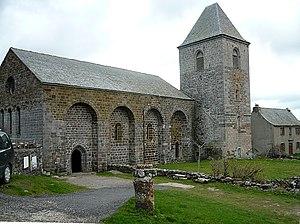
Église de l'ancien Hospice d'Aubrac (Saint-Chély-d'Aubrac - Aveyron).
L'église Notre-Dame-des-Pauvres est une église datant de la fin du XIIᵉ siècle, située en France dans le village d'Aubrac, dans le département de l’Aveyron en région Occitanie. Située à 1 310 mètres d'altitude, l'église est un des vestiges de l'ancienne domerie d'Aubrac, avec la tour des Anglais et un des bâtiments de l'ancien hôpital des pauvres.
Cet article recense les monuments historiques de l'Aveyron, en France.